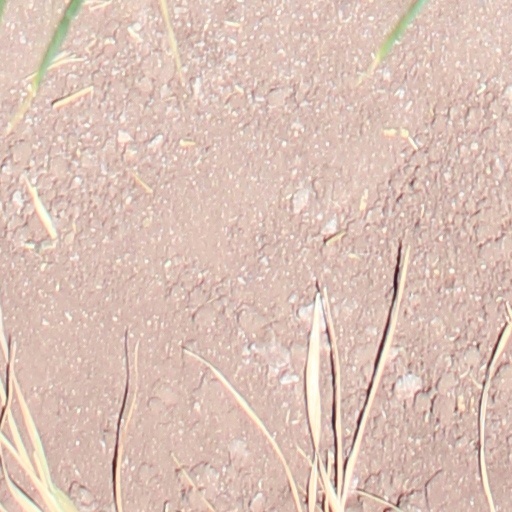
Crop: wheat